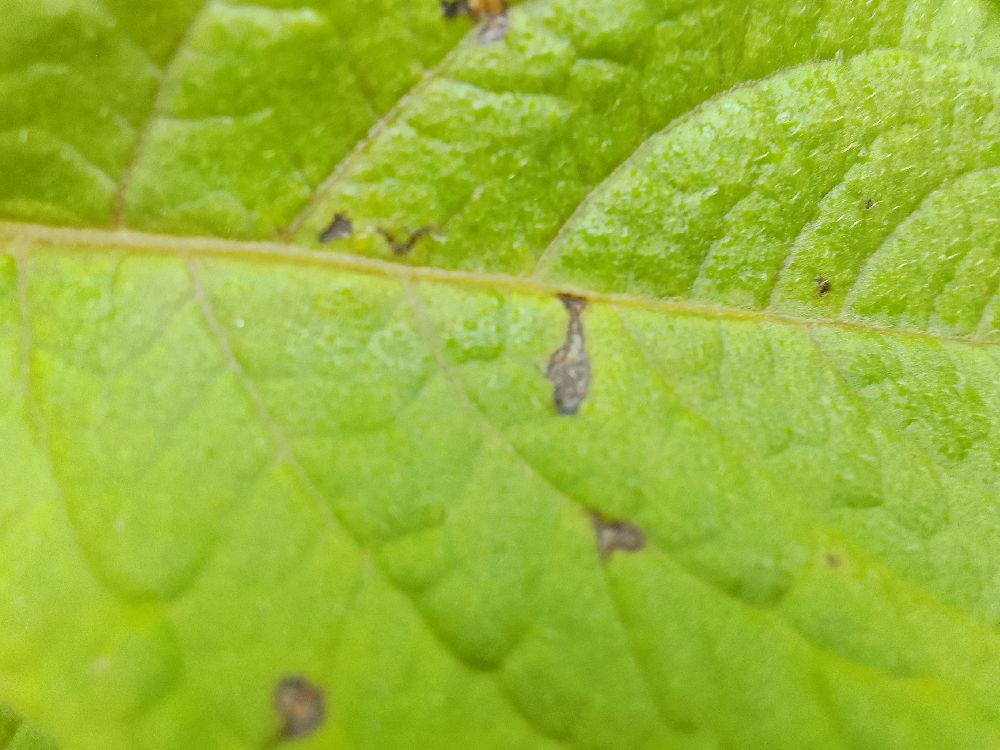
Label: Early blight